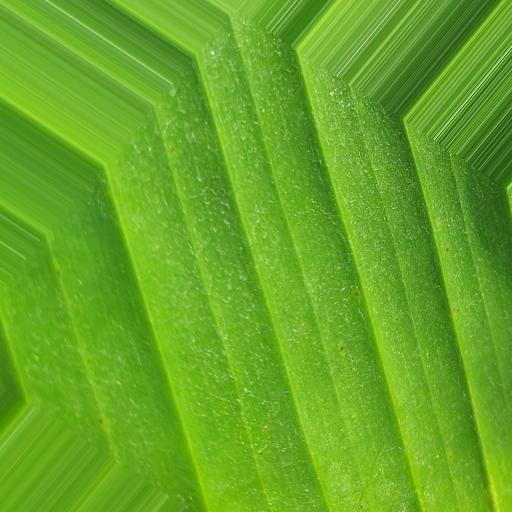
Label: banana_healthy_leaf